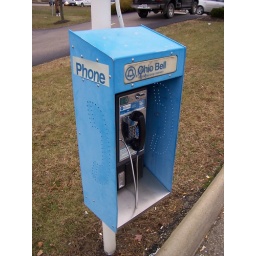
A blue Ohio Bell pay phone in Zanesville, Ohio.